Saphir (ship)

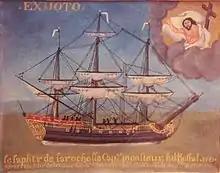
"Saphir" painted in 1741

Saphir was a French slave ship that operated out of La Rochelle in France.